Central Committee for Defending Albanian Rights

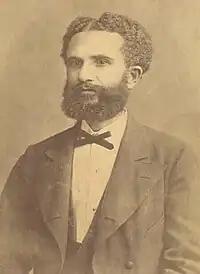
Abdyl bey Frasheri, Chairman of the Albanian Committee 1877

The goal of the committee was to disseminate the idea of an autonomous Albanian region within the steadily diminishing Ottoman Empire. The committee's plan and ideals were printed in the Tercuman i Sark paper, and anticipated the founding of a single Albanian vilayet that would encompass the vilayets of Kosovo, Monastir, Janina and Scutari. Contrary to what is often said, a claim for territories very often included the Salonica Vilayet too. As support for both the committee and the idea of a united autonomous Albania grew, supporters decided to meet in the city of Prizren. This became the first meeting of what came to be known as the League of Prizren.